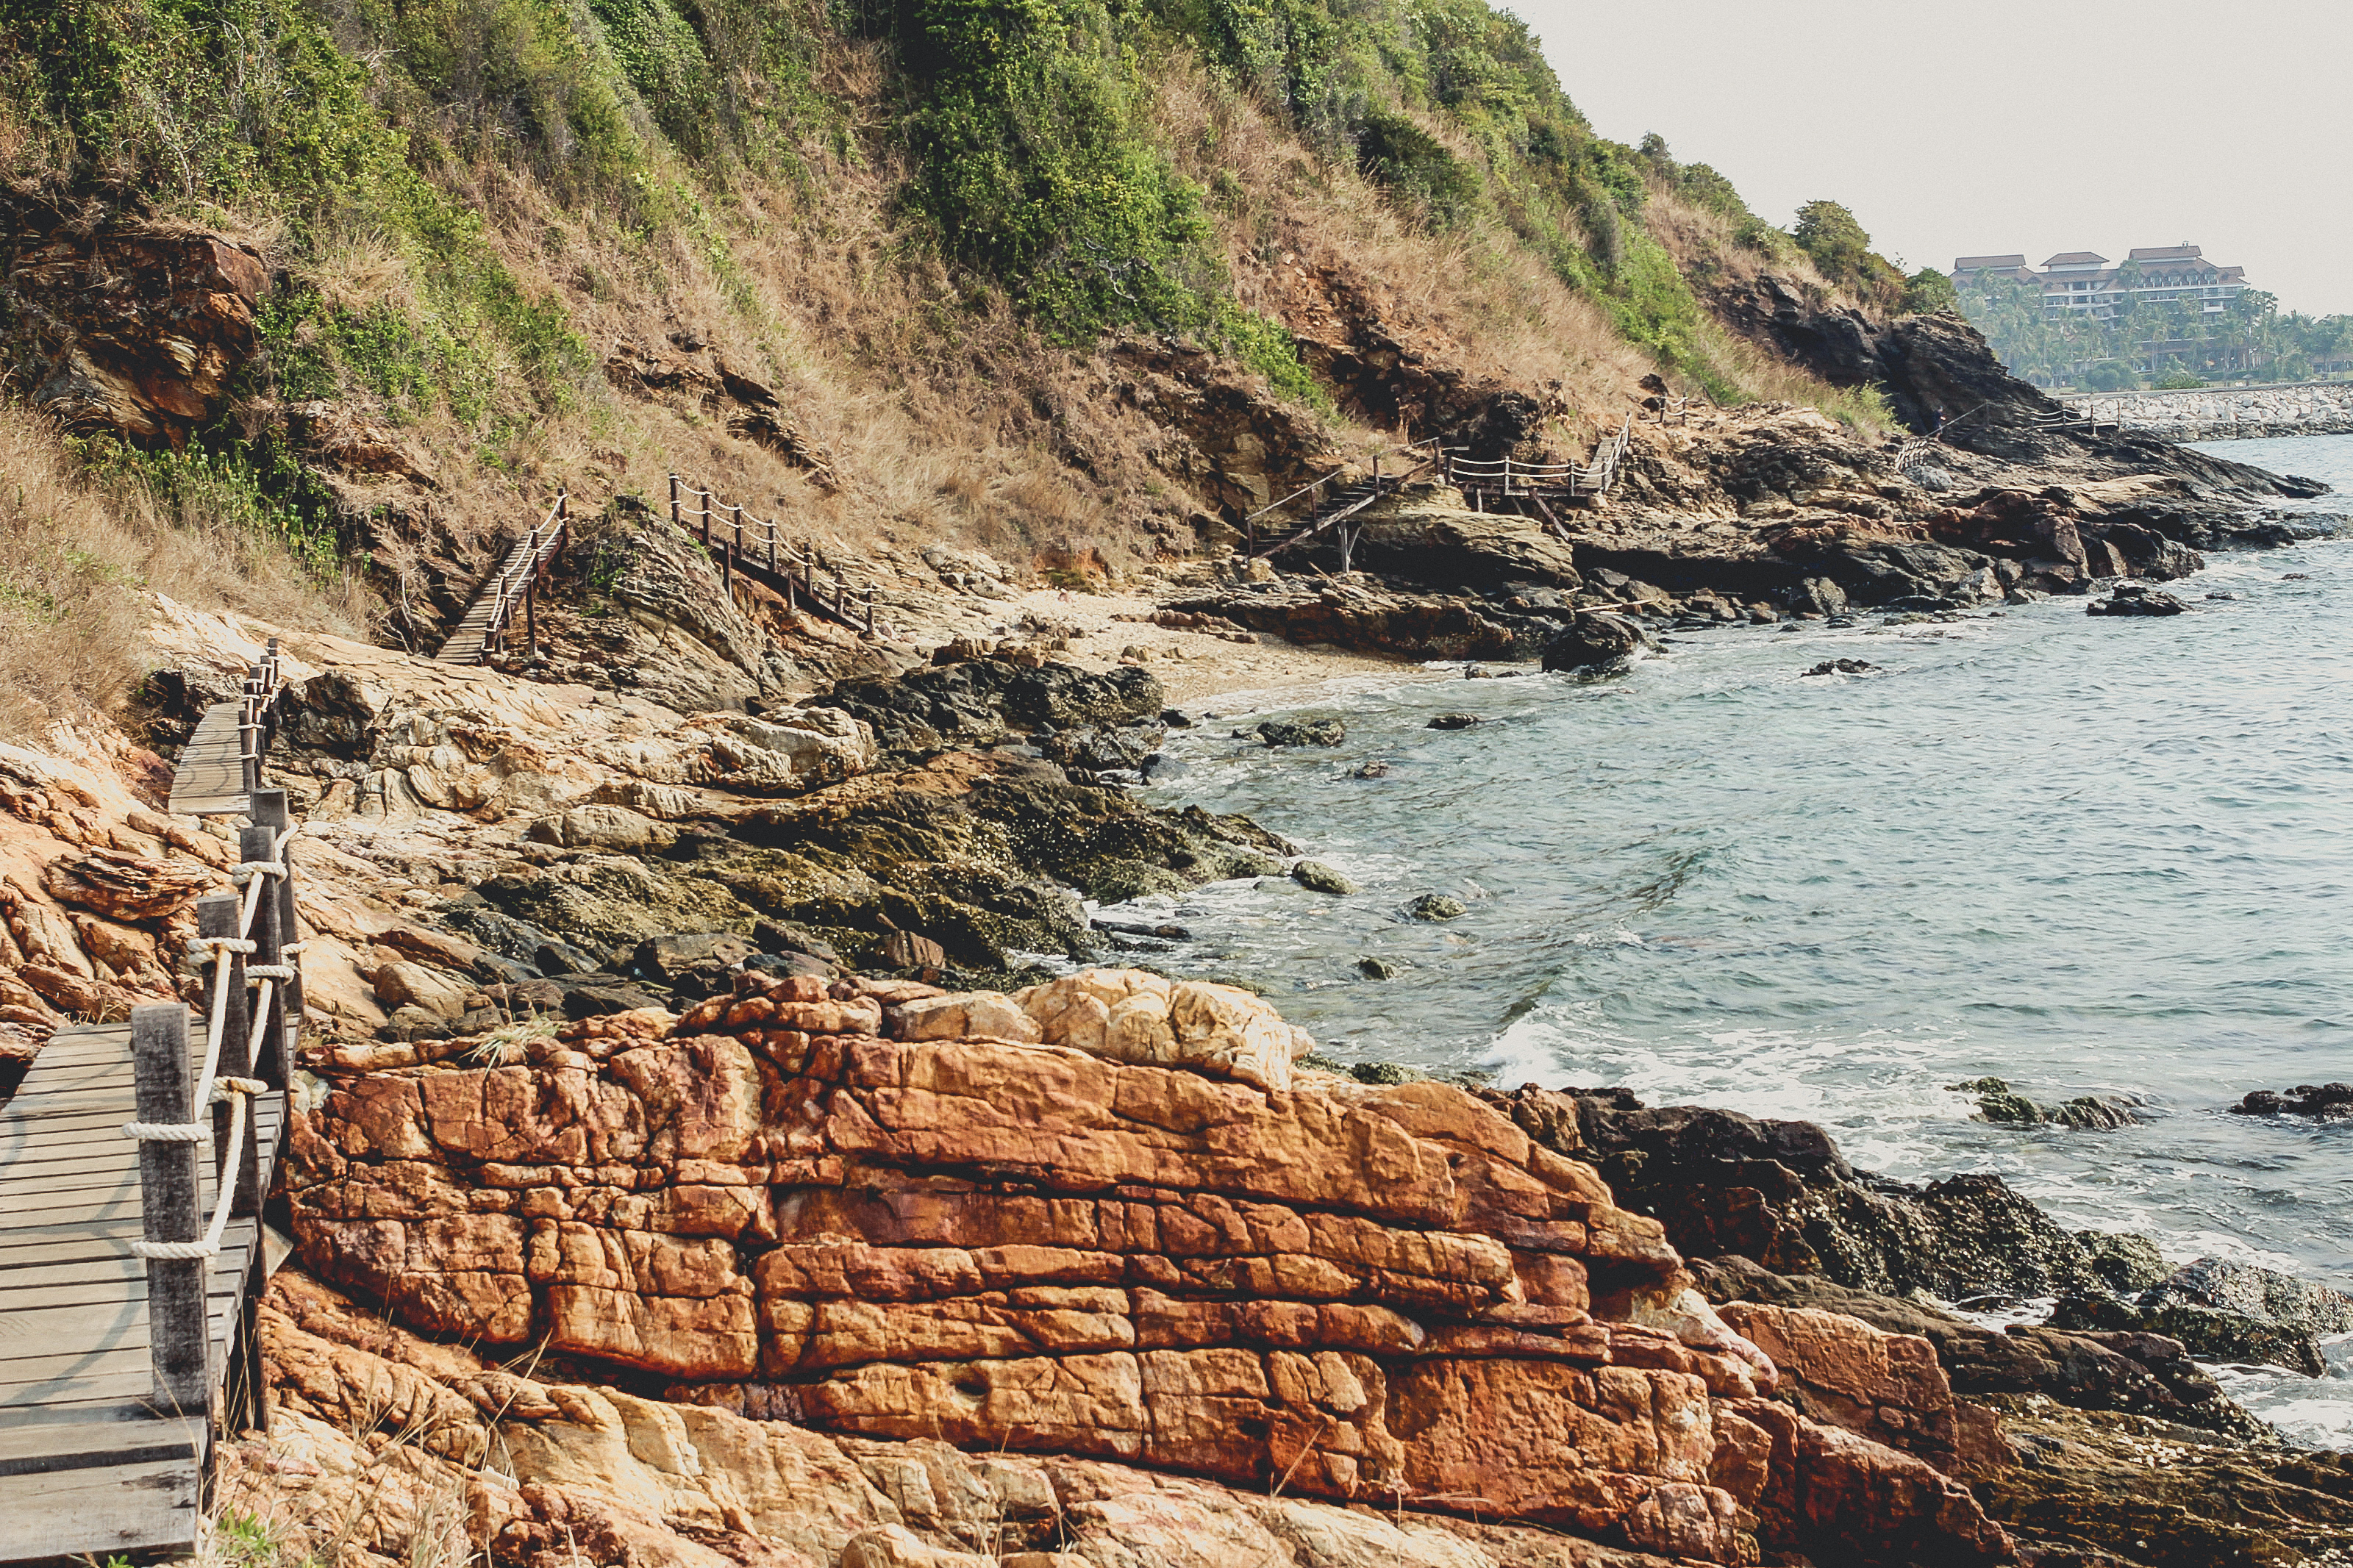
thailand, nature, sea, landscape, travel, summer, background, sky, beautiful, water, ocean, beach, rayong, blue, park, khao, ya, national, view, seascape, rock, wave, samet, vacation, natural, tourism, coast, sand, bay, shore, promontory, headland, cliff, coastal and oceanic landforms, terrain, bedrock, cape, outcrop, geology, escarpment, cove, klippe